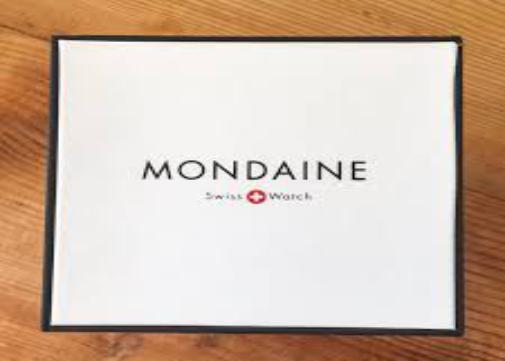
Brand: mondaine
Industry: Food